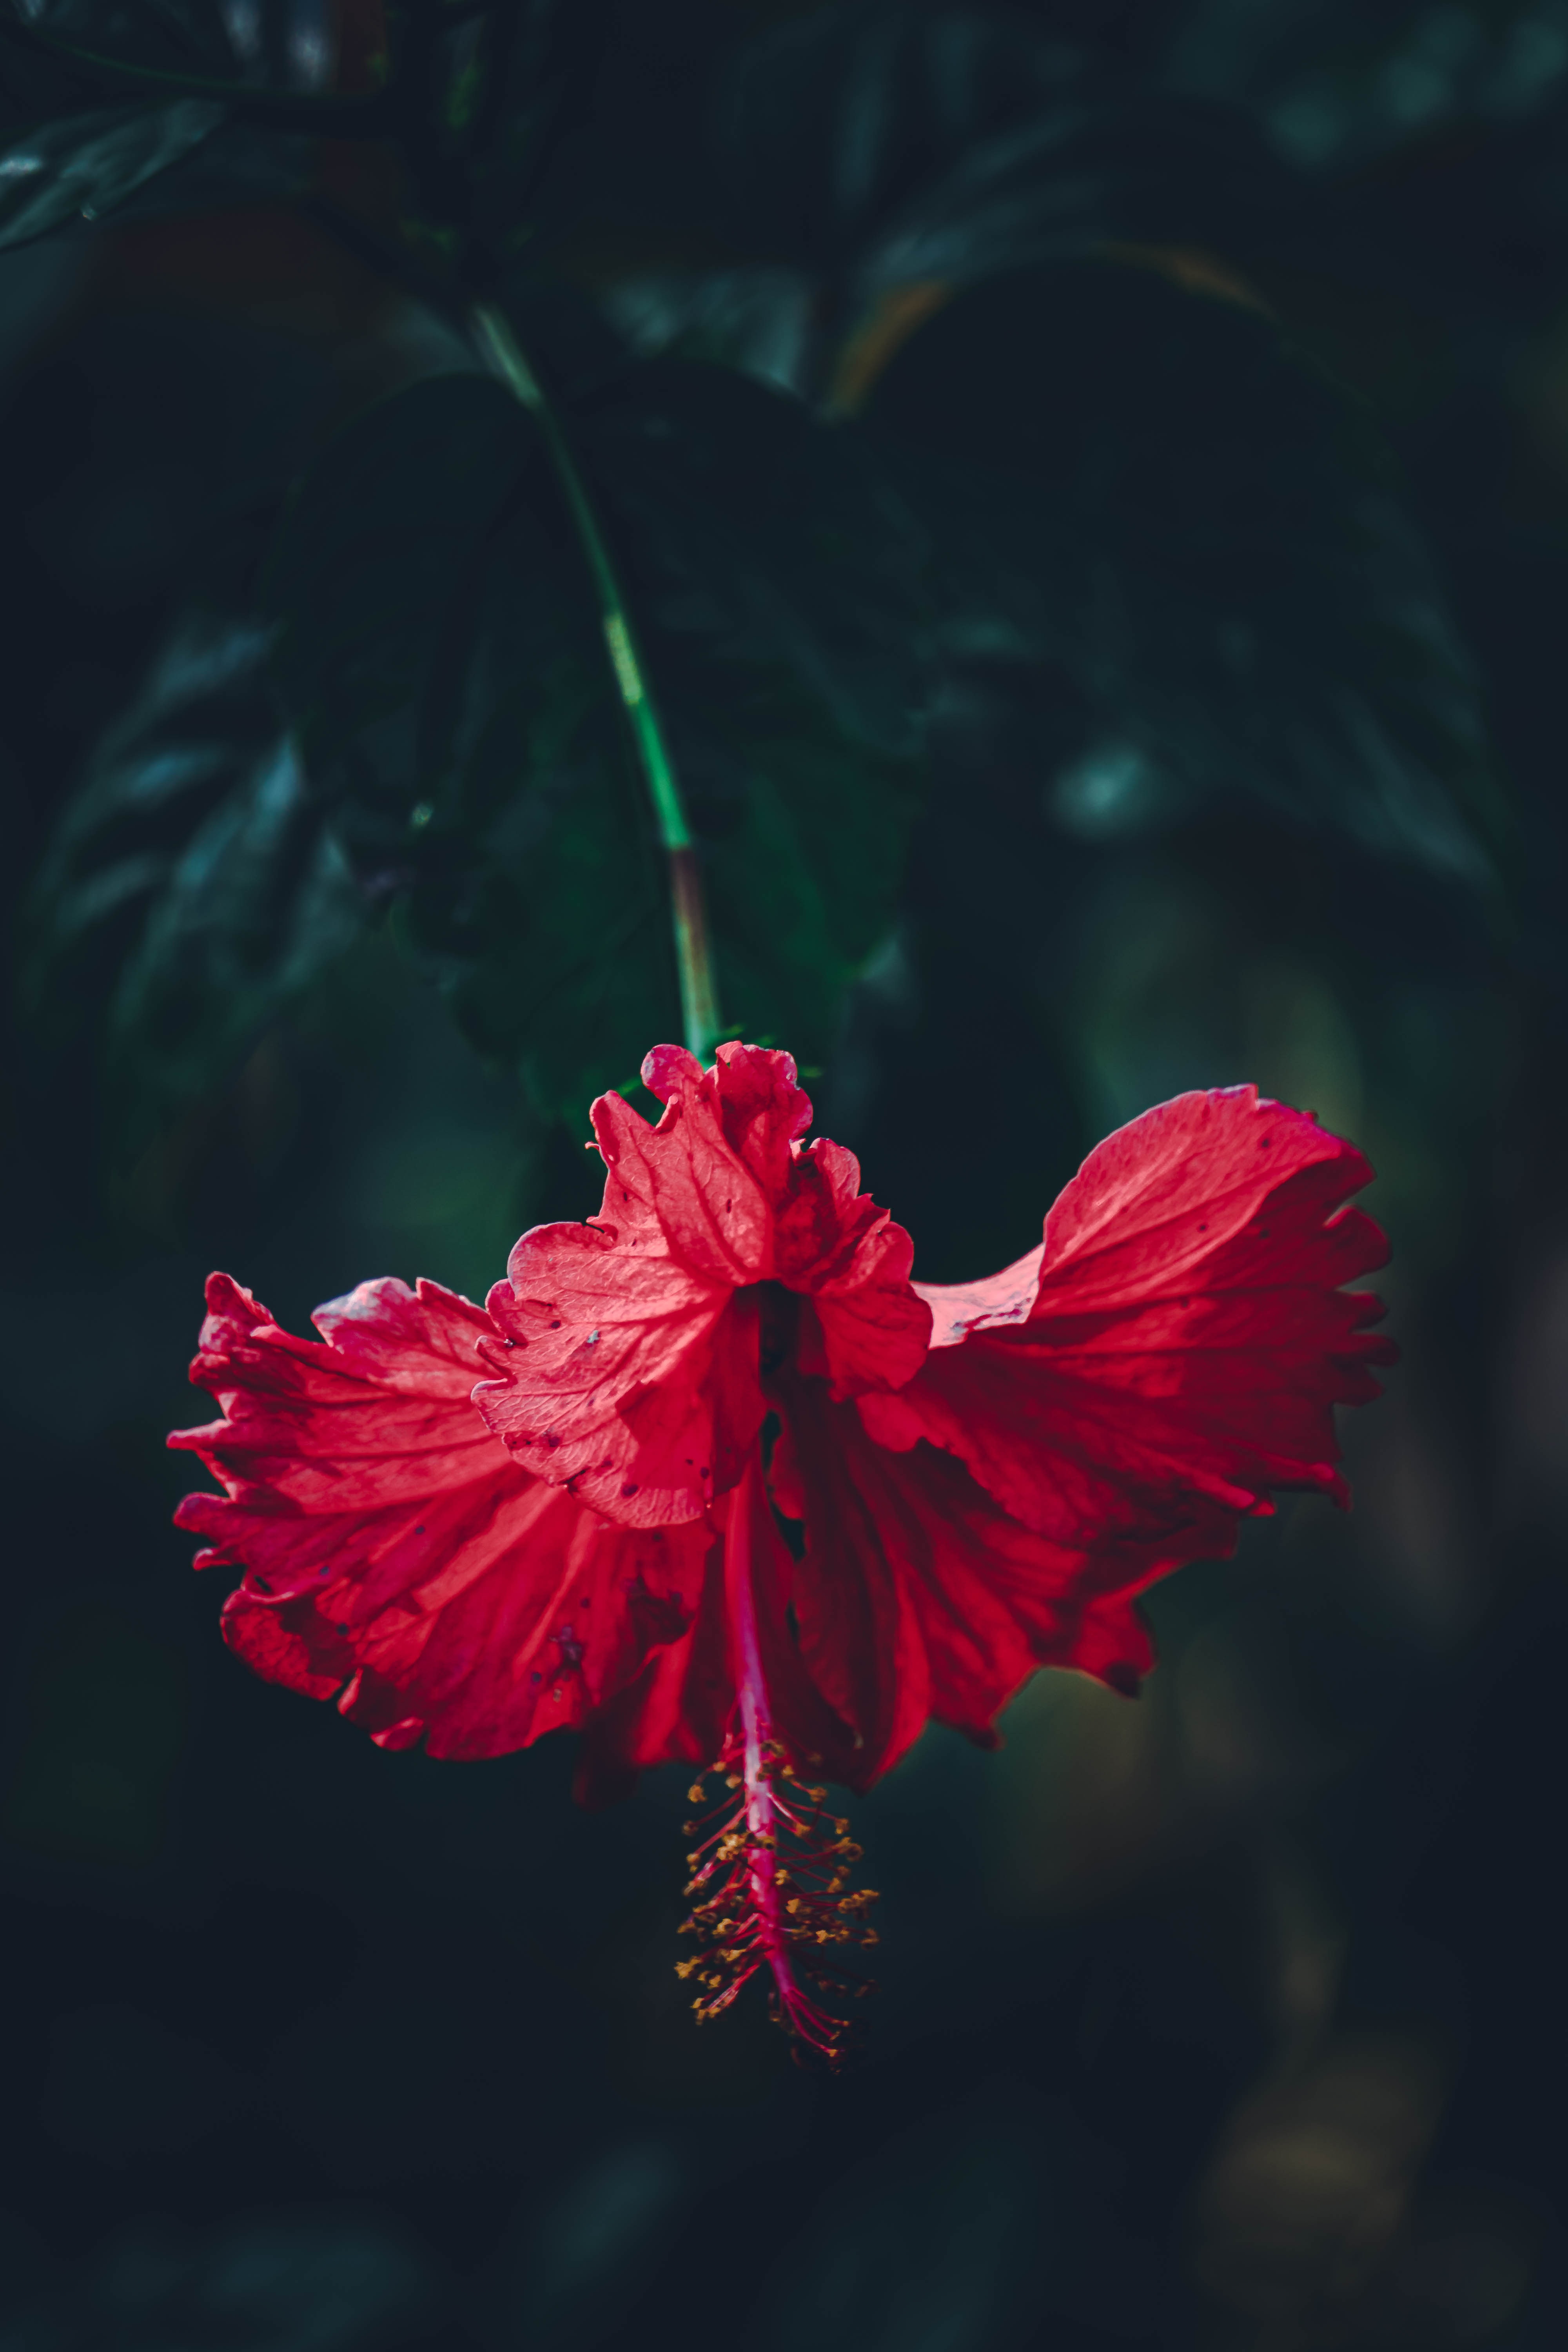
flower, plant, petal, natural material, twig, magenta, flowering plant, terrestrial plant, annual plant, herbaceous plant, event, electric blue, darkness, malvales, carmine, plant stem, macro photography, still life photography, Pedicel, chinese hibiscus, coquelicot, china rose, wildflower